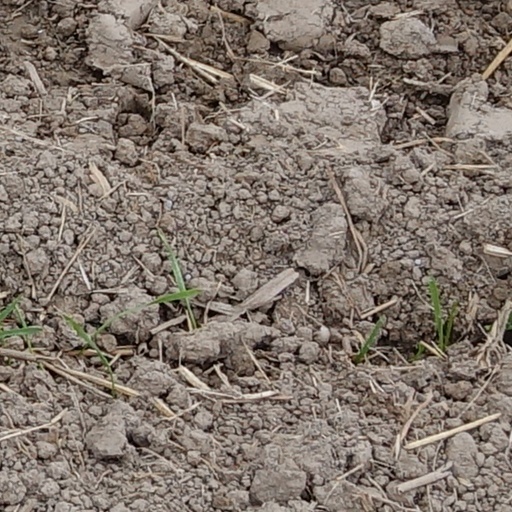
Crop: wheat